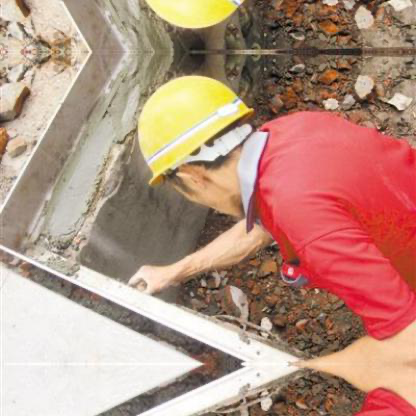
Objects in the image:
label: helmet
label: helmet